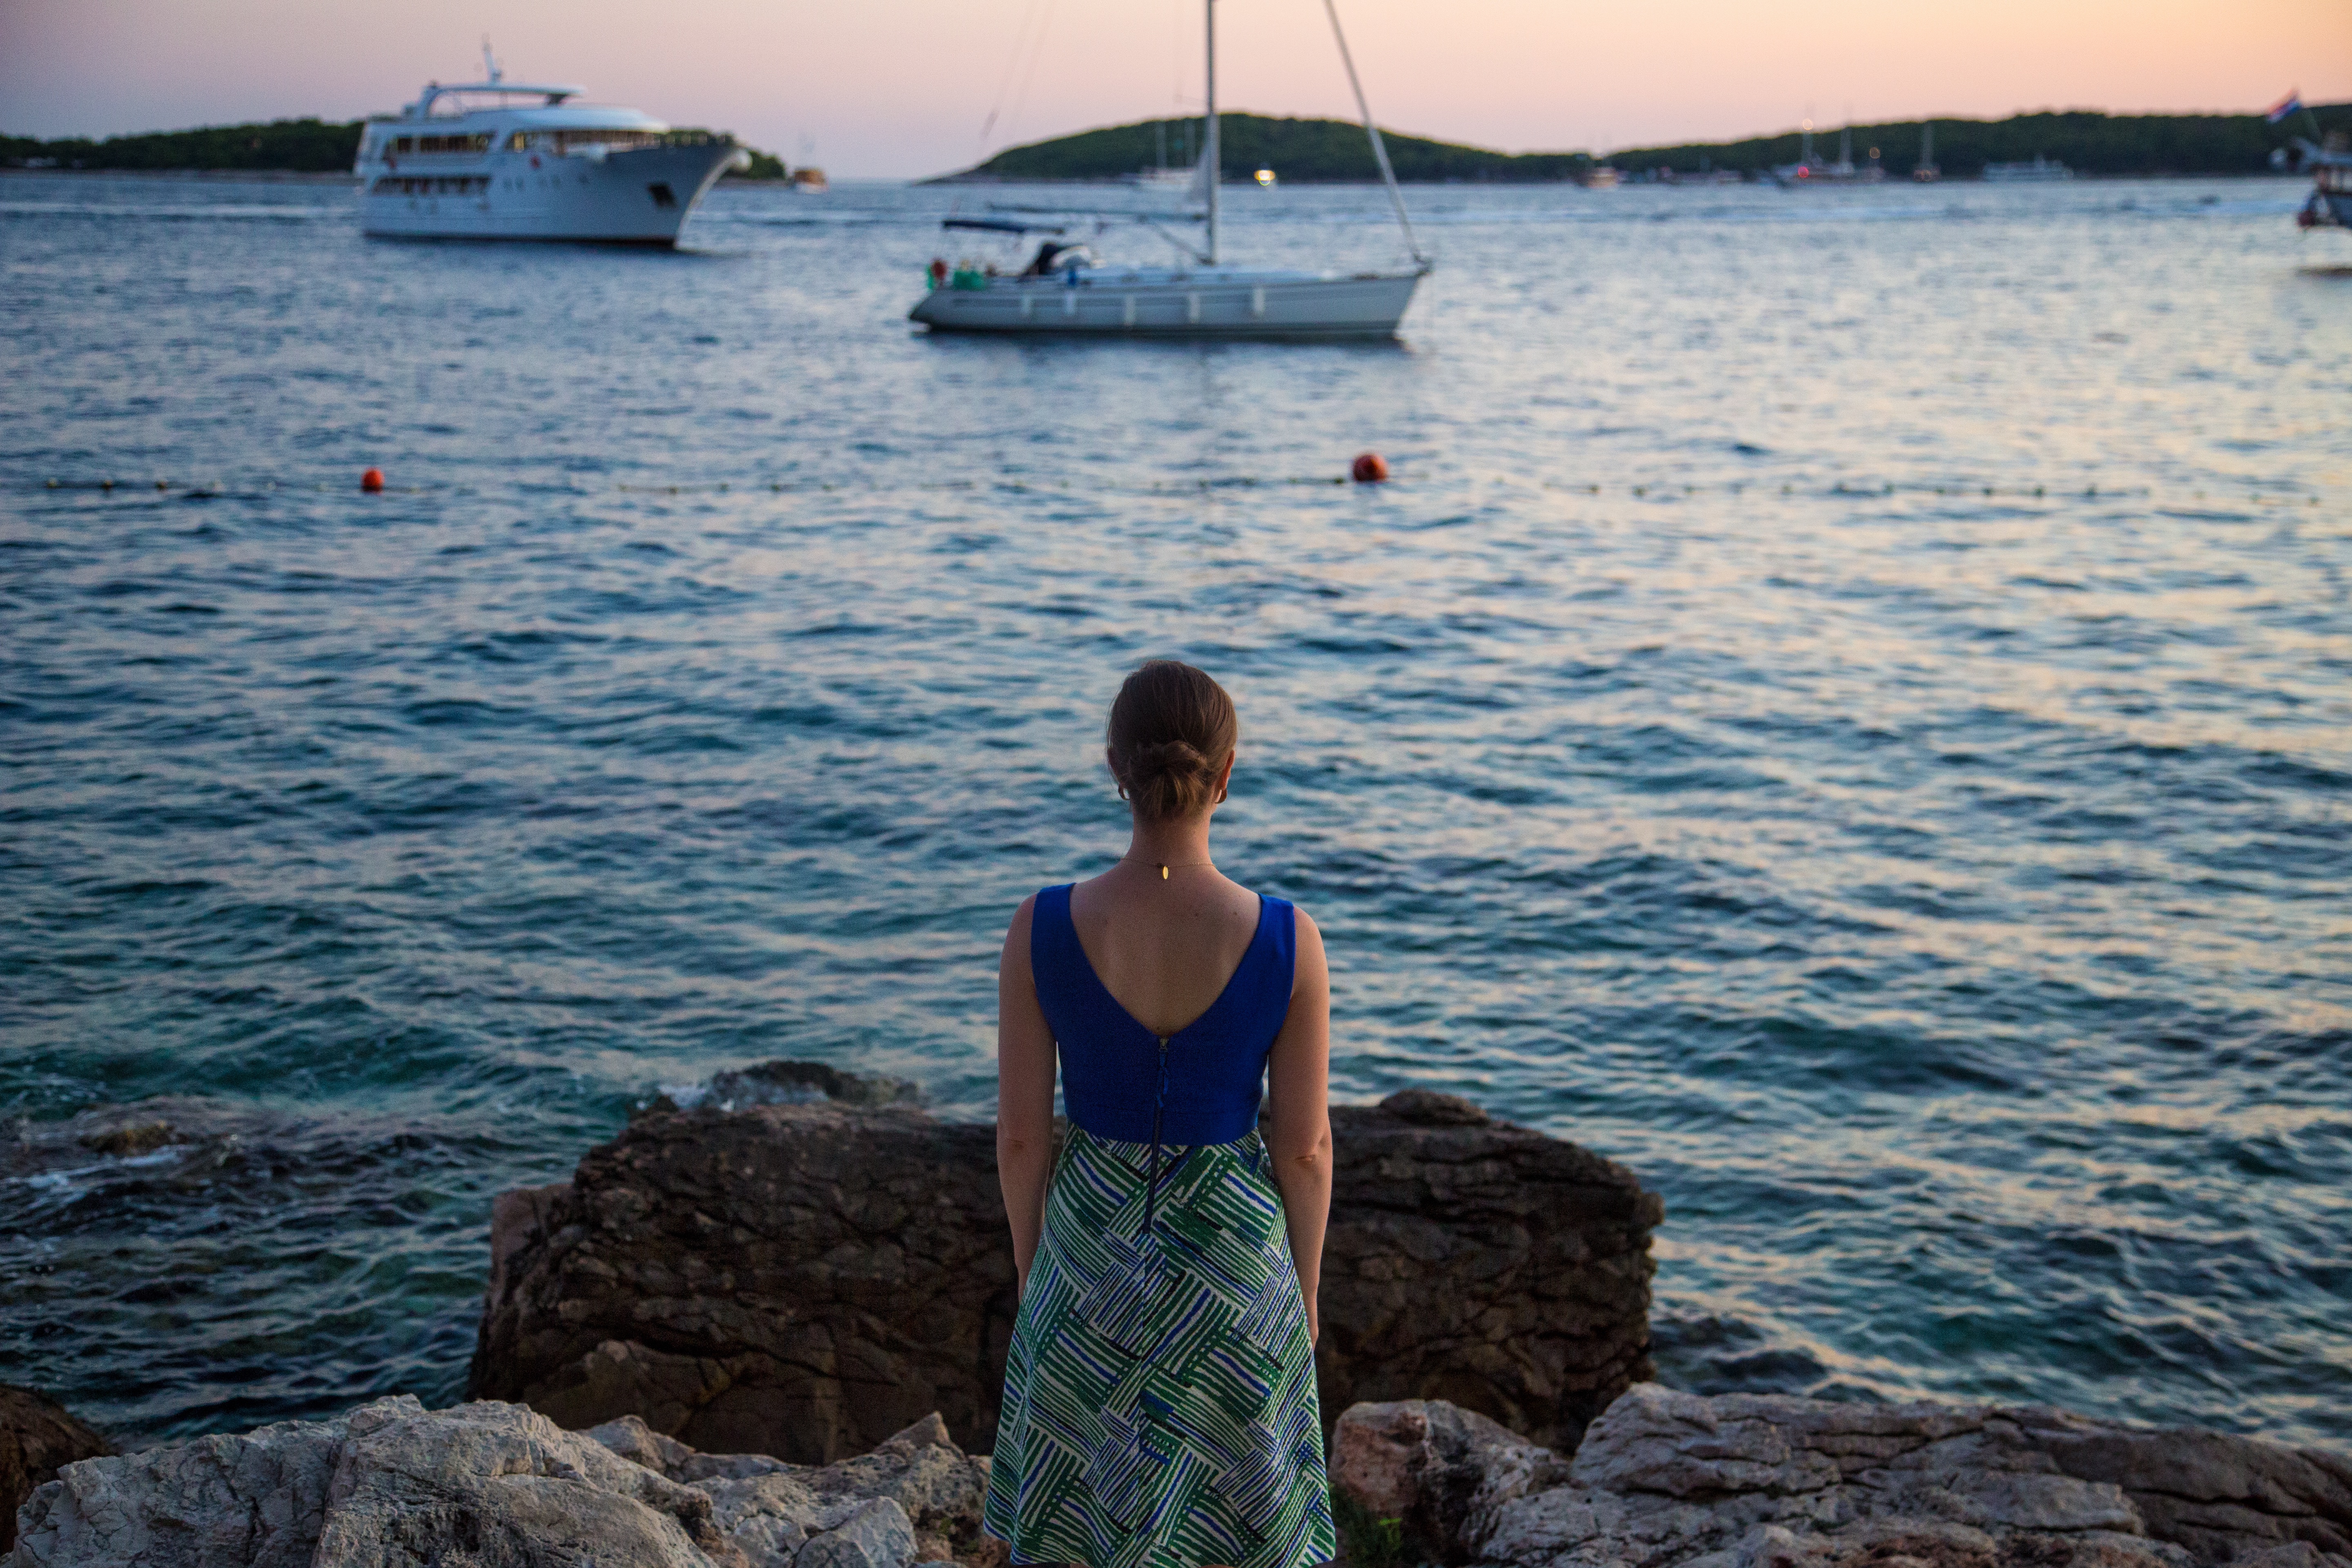
beach, sea, coast, water, ocean, horizon, shore, wave, lake, vacation, vehicle, bay, boating, cape